Frédéric Masson

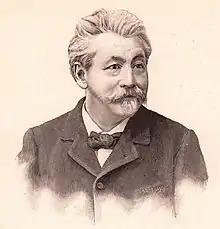
Frédéric Masson.

Louis Claude Frédéric Masson (8 March 1847, Paris – 19 February 1923, Paris) was a French historian.